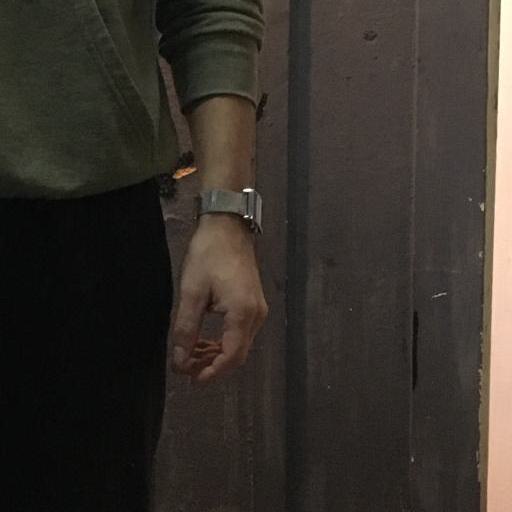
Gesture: no_gesture